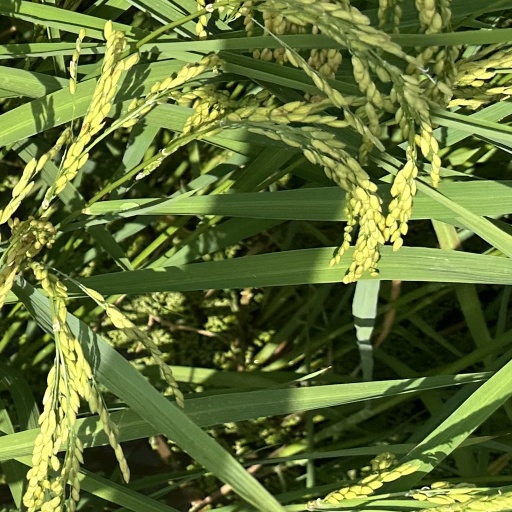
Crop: rice